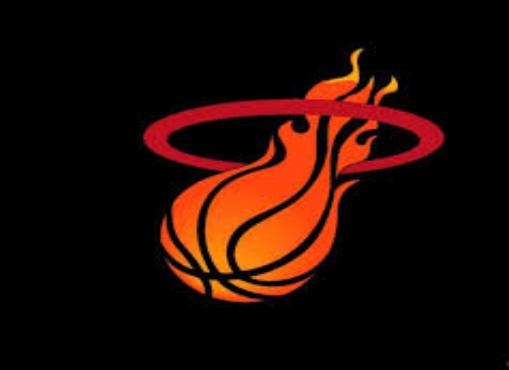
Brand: Heat-1
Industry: Clothes